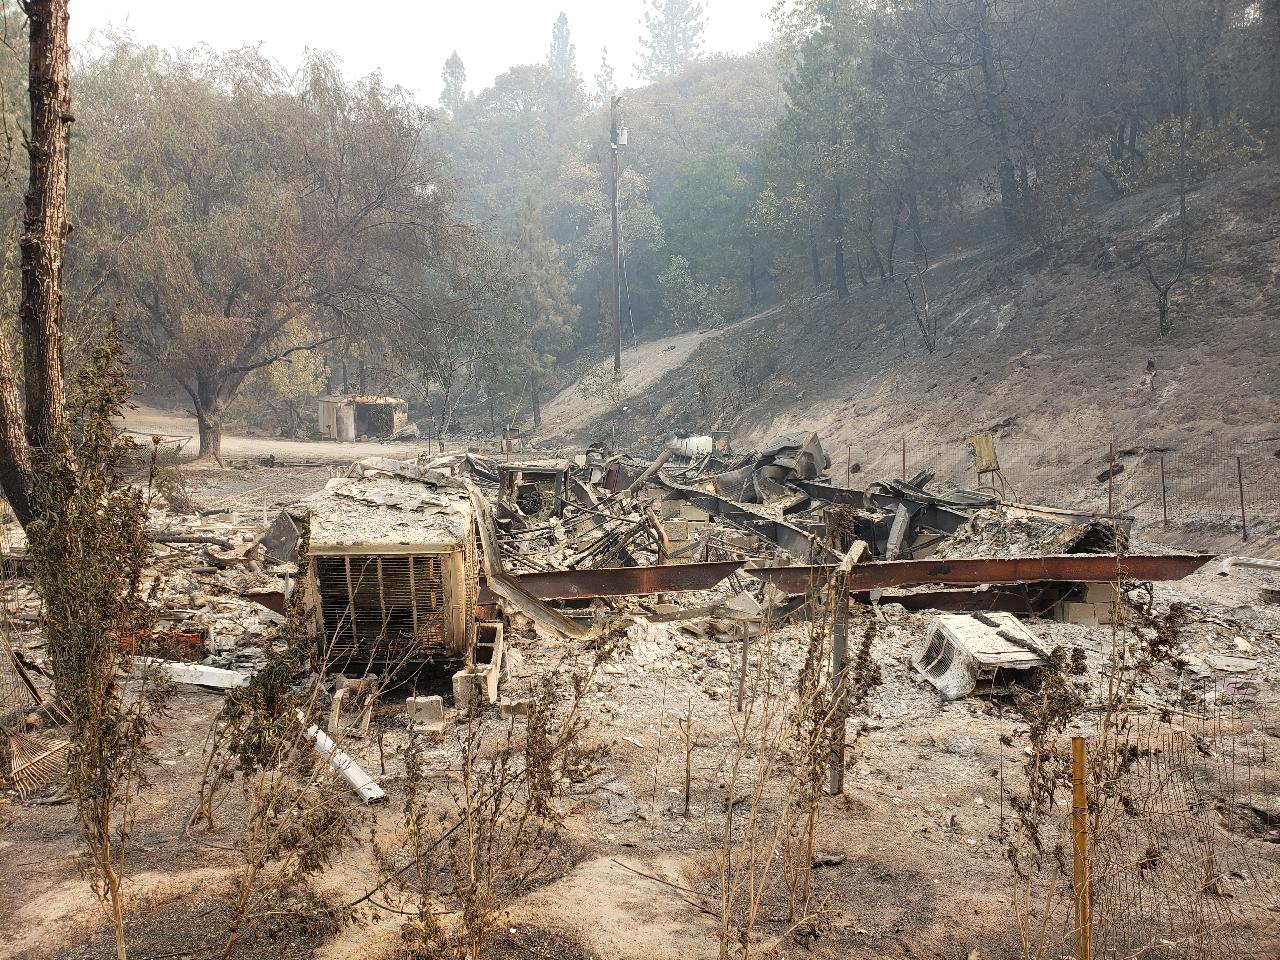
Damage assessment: destroyed